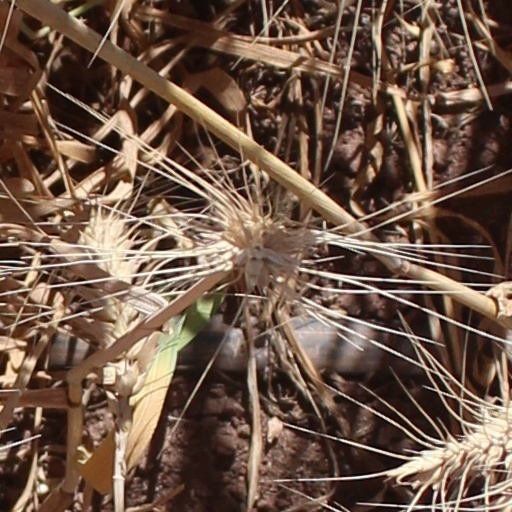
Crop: wheat